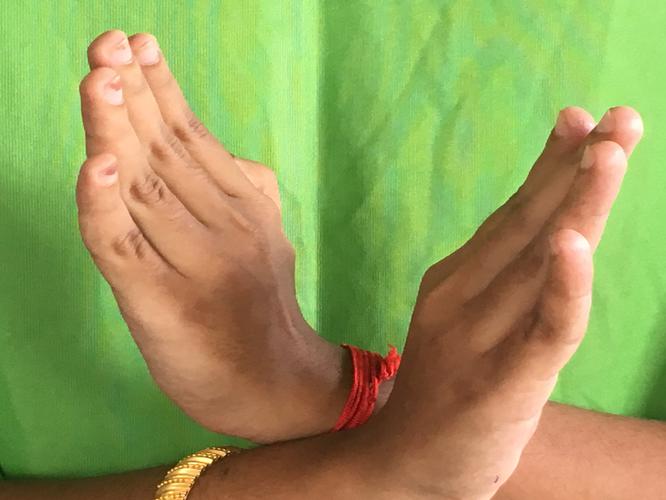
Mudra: Swastikam
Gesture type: double_hand